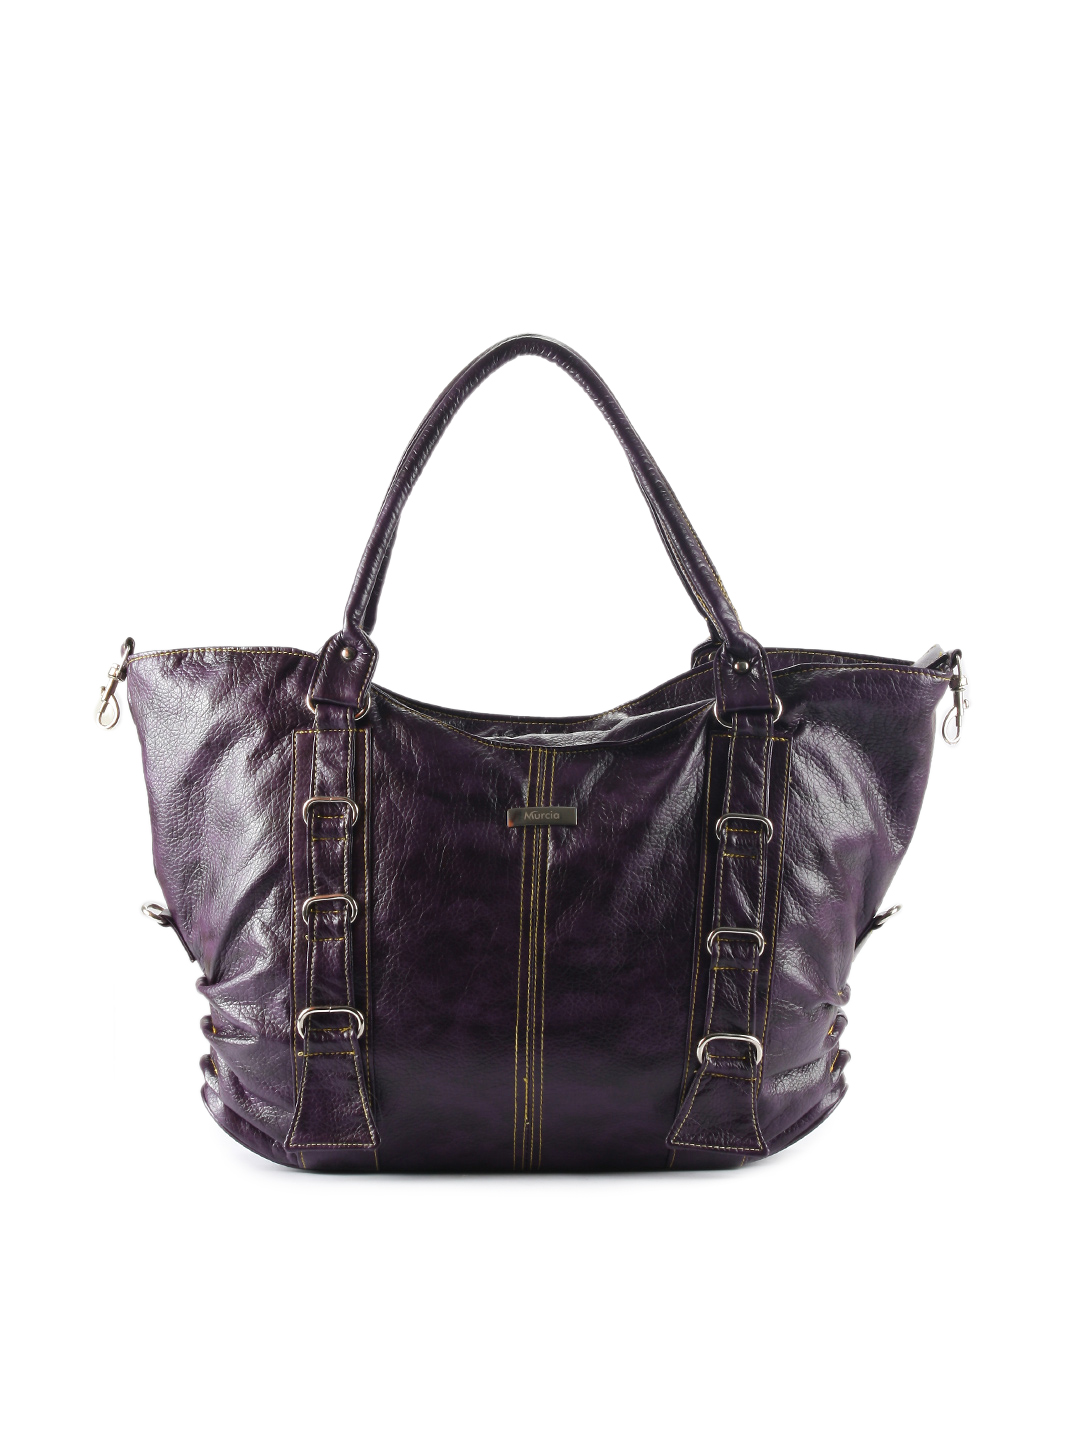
Murcia Women Casual Purple Handbag
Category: Accessories / Bags / Handbags
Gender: Women
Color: Purple
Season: Winter 2015
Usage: Casual